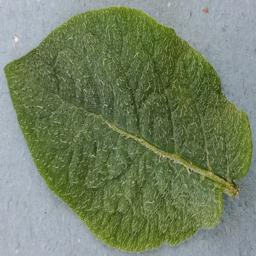
Label: Potato___Healthy